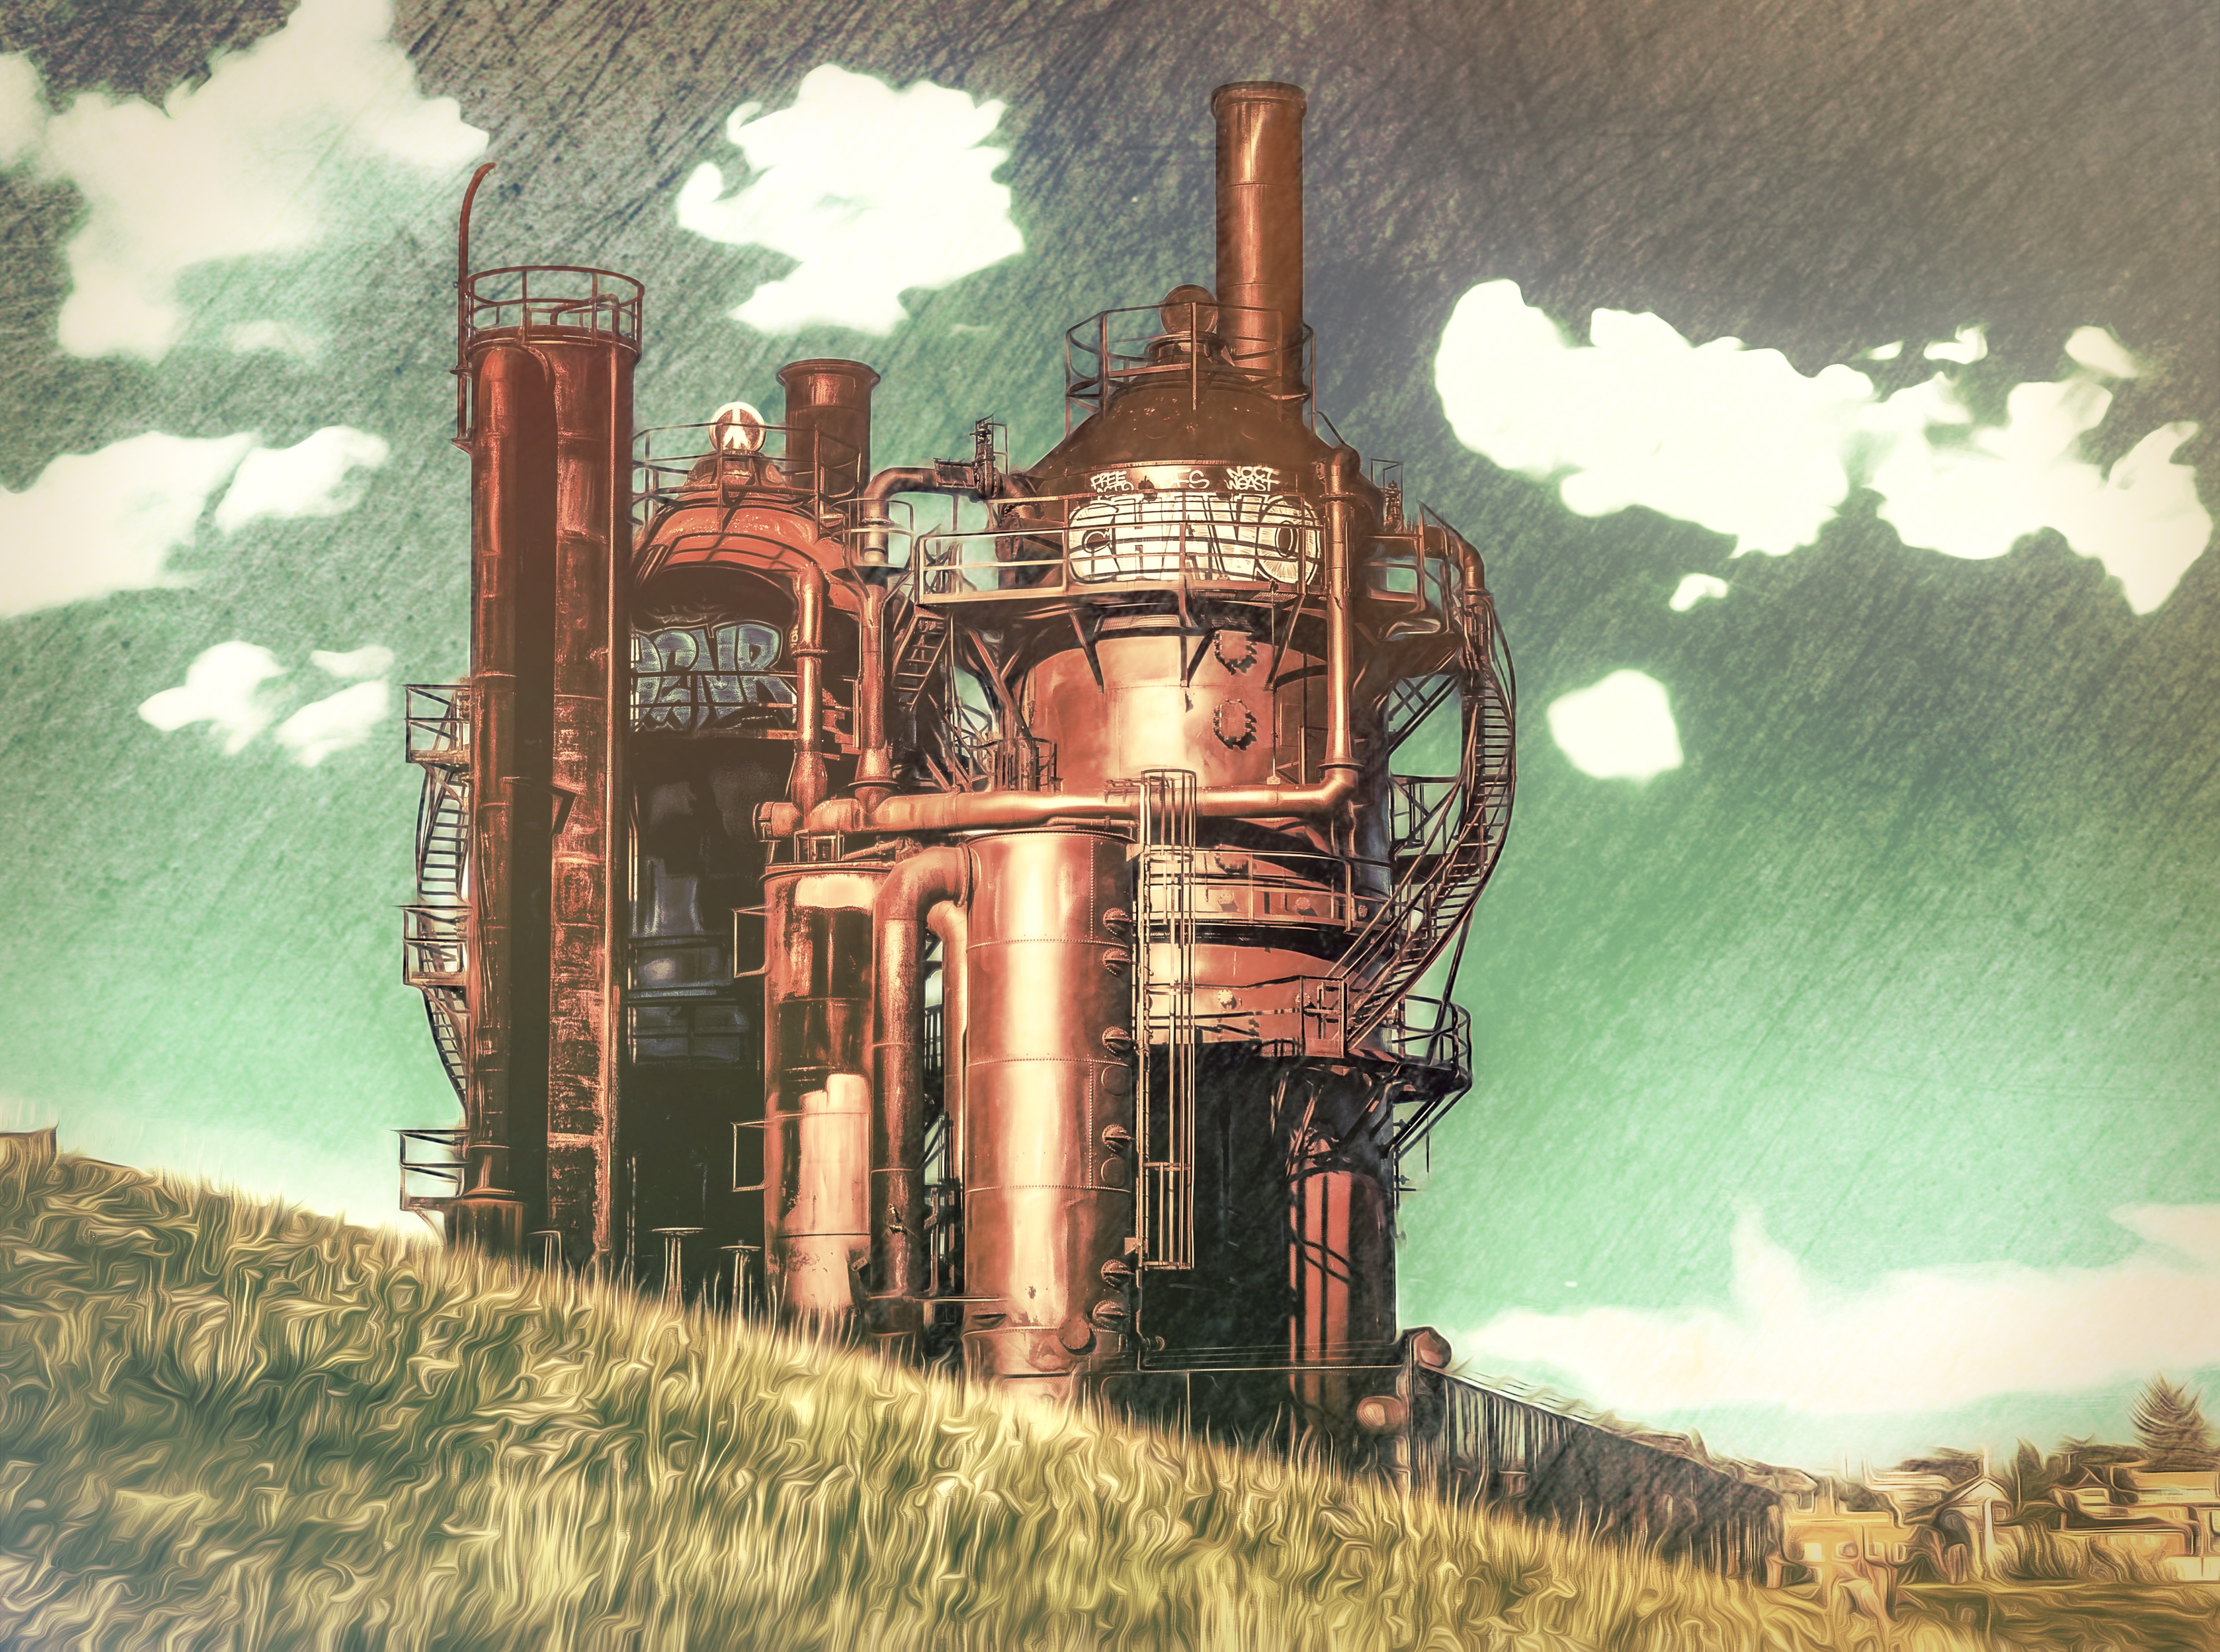
transport, industrial, industry, seattle, locomotive, screenshot, lake union, gasworks